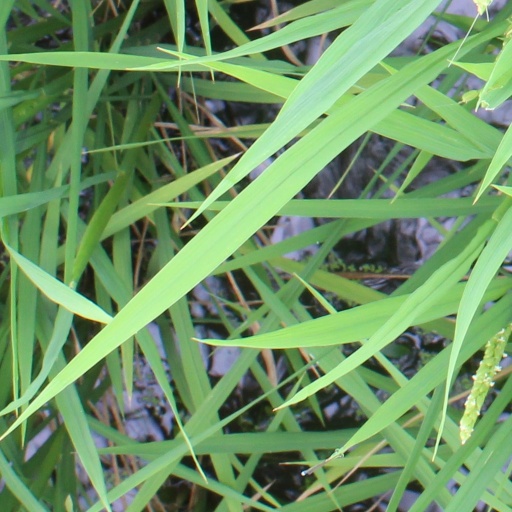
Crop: rice